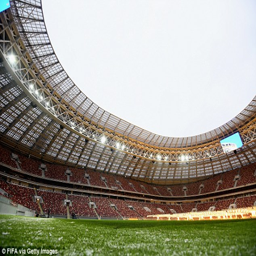
soccer pitch will be filled to capacity for the opening game